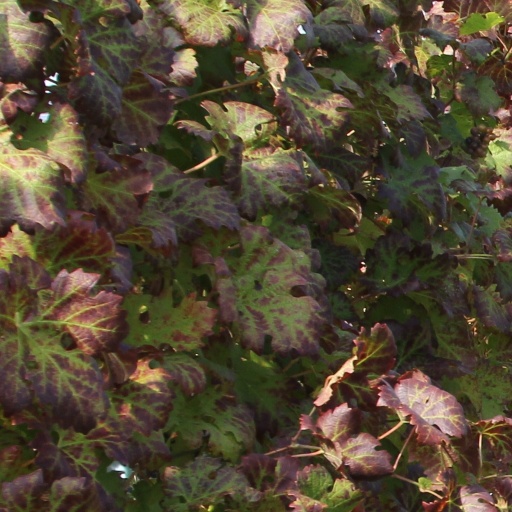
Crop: grape